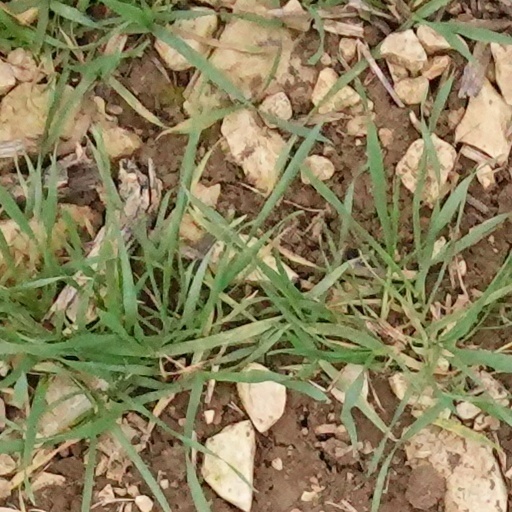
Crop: wheat